The Fews

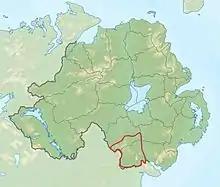
The Fews outlined on a map of Northern Ireland

The Fews is a former Irish barony in County Armagh, modern-day Northern Ireland, based on the territory of the O'Neills of the Fews. It was at a later period divided into the baronies of Fews Lower and Fews Upper.